Sabrina Harman

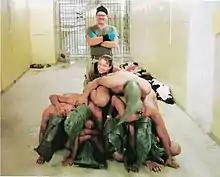
Sabrina Harman posing in a photo with Charles Graner behind a group of naked detainees stacked in a pyramid in Abu Ghraib.

After the September 11, 2001 attacks, Harman joined the Army Reserve and was assigned to the Cresaptown, Maryland-based 372nd Military Police company. Harman worked for a time as an assistant manager at Papa John's Pizza in Alexandria, Virginia, before her company was activated for duty in Iraq in February 2003, and was deployed to Fort Lee, Virginia for additional training; however, this was in combat support, not internment and resettlement.